Kambala School

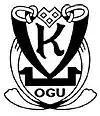
Kambala Old Girls' Union Logo

Ex-students of Kambala are known as Old Girls and may elect to join the Kambala Old Girls' Union (KOGU). Some notable Kambala Old Girls include: